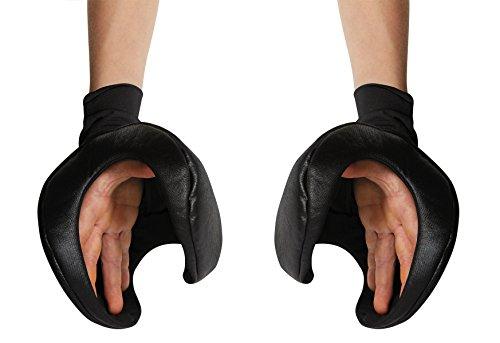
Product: Disguise Jay Deluxe Ninjago Lego Costume, Large/10-12
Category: Toys & Games | Dress Up & Pretend Play | Costumes
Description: Ninjago Lego.
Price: $41.06
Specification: ProductDimensions:52x14x4.5inches|ItemWeight:1.3pounds|ShippingWeight:1.59pounds(Viewshippingratesandpolicies)|DomesticShipping:ItemcanbeshippedwithinU.S.|InternationalShipping:ThisitemcanbeshippedtoselectcountriesoutsideoftheU.S.LearnMore|ASIN:B01BTYQZU4|Itemmodelnumber:98123G|Manufacturerrecommendedage:10-12years